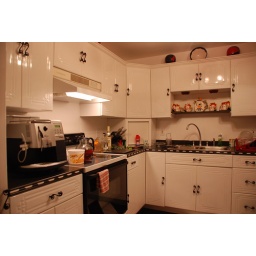
kitchen in strangers house